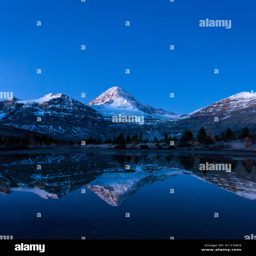
protected site and a star - filled sky reflected in a tarn